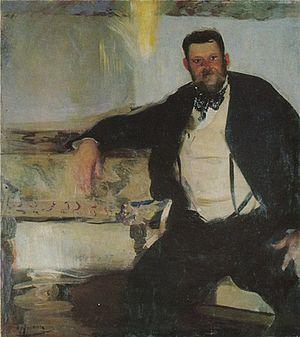
Aleksandre Aleksandrovitch Mourachko est un peintre et professeur ukrainien né le 7 septembre 1875 à Kiev dans le gouvernement de Kiev de l'Empire russe et mort le 14 juin 1919 à Loukianivka, quartier de Kiev.